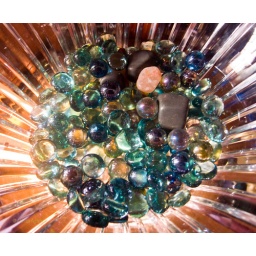
Marbles and stones in a crystal bowl